Question: Please indicate a possible affordance area of golf_clubs that can be used for holding
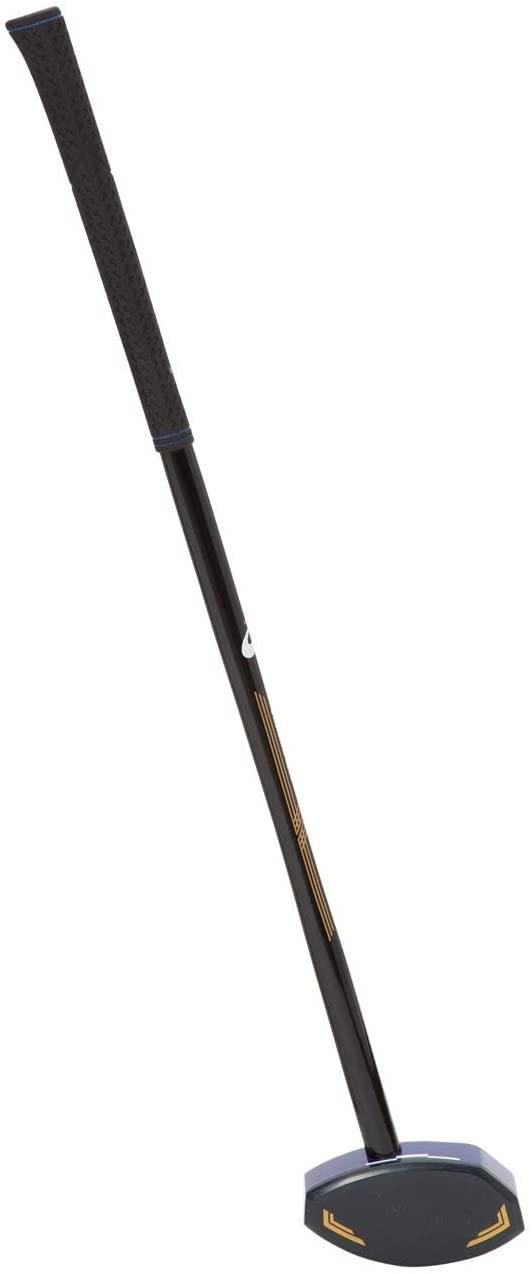
Answer: [5.06, 9.593, 198.846, 464.319]